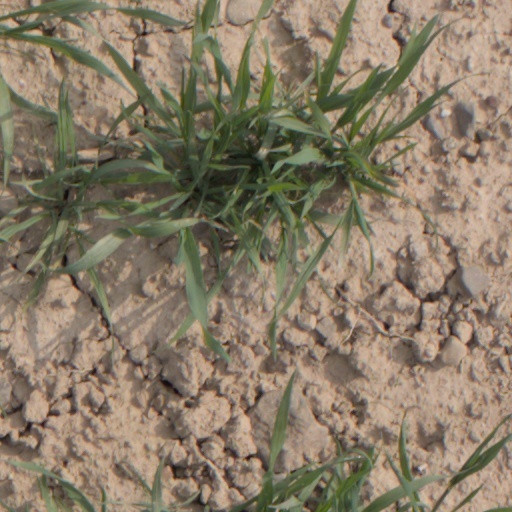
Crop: wheat